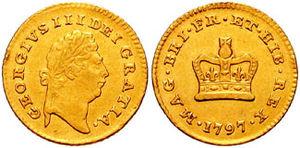
Les Grandes Espérances ou De grandes espérances est le treizième roman de Charles Dickens, le deuxième, après David Copperfield, à être raconté entièrement à la première personne par le protagoniste lui-même, Philip Pirrip, dit Pip. Le sujet principal en est la vie et les aventures d'un jeune orphelin jusqu'à sa maturité. D'abord publié en feuilleton de décembre 1860 à août 1861 dans le magazine de Dickens All the Year Round, il paraît ensuite en trois volumes chez Chapman and Hall en octobre 1861.